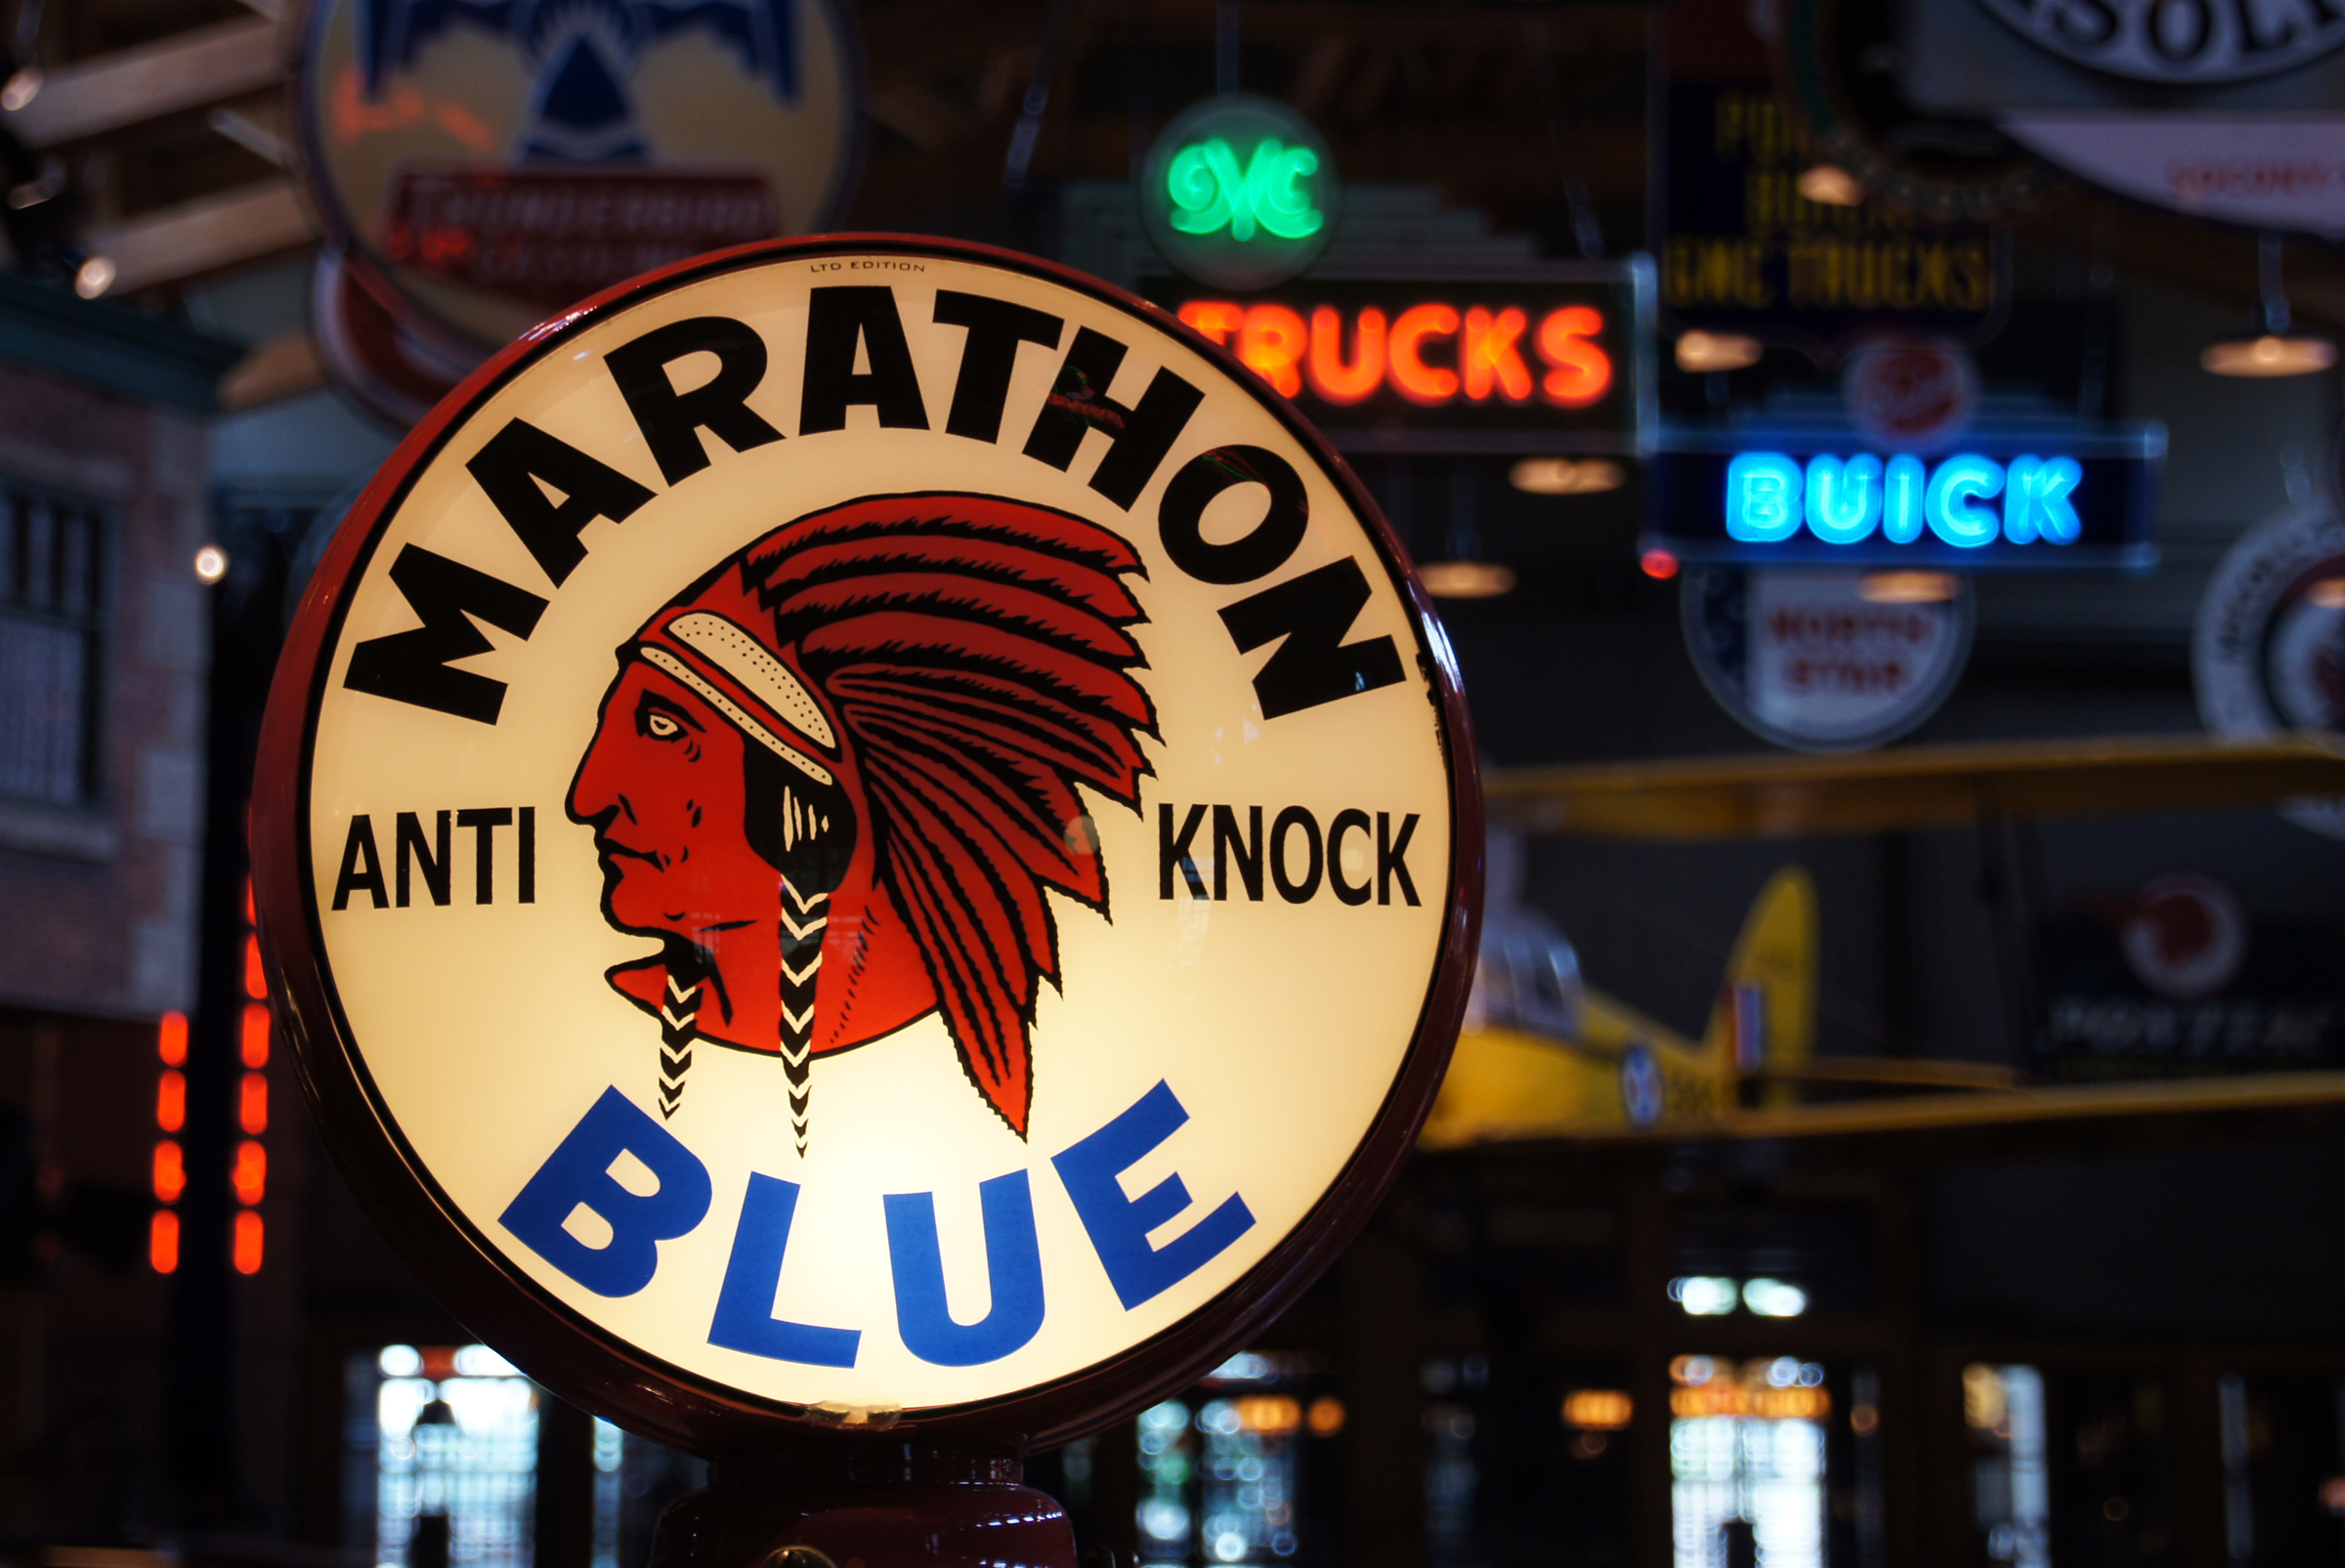
night, sign, museum, signage, neon sign, motor, carshow, cardisplays, gaspumps, carmuseum, petrolpumps, americanluxarycars, fuelpumps, oldfuelpumps, marathonbluegas